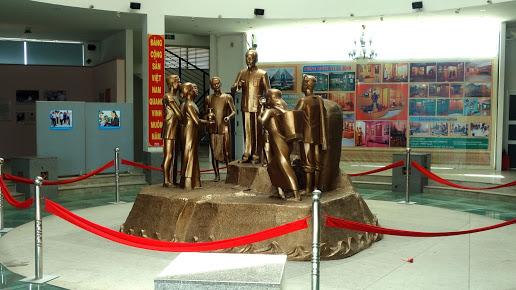
ở xung quanh bức tượng có sự xuất hiện của những sợi dây màu đỏ